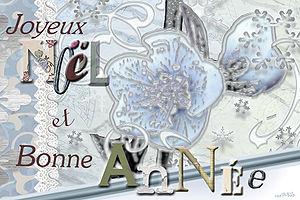
carte de vœux, scrapbooking, fleure bleue